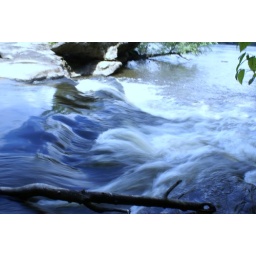
just a river coming from a wastewater treatment plant, just got done swimming in it.